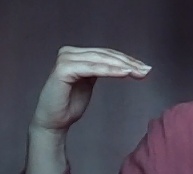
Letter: haa